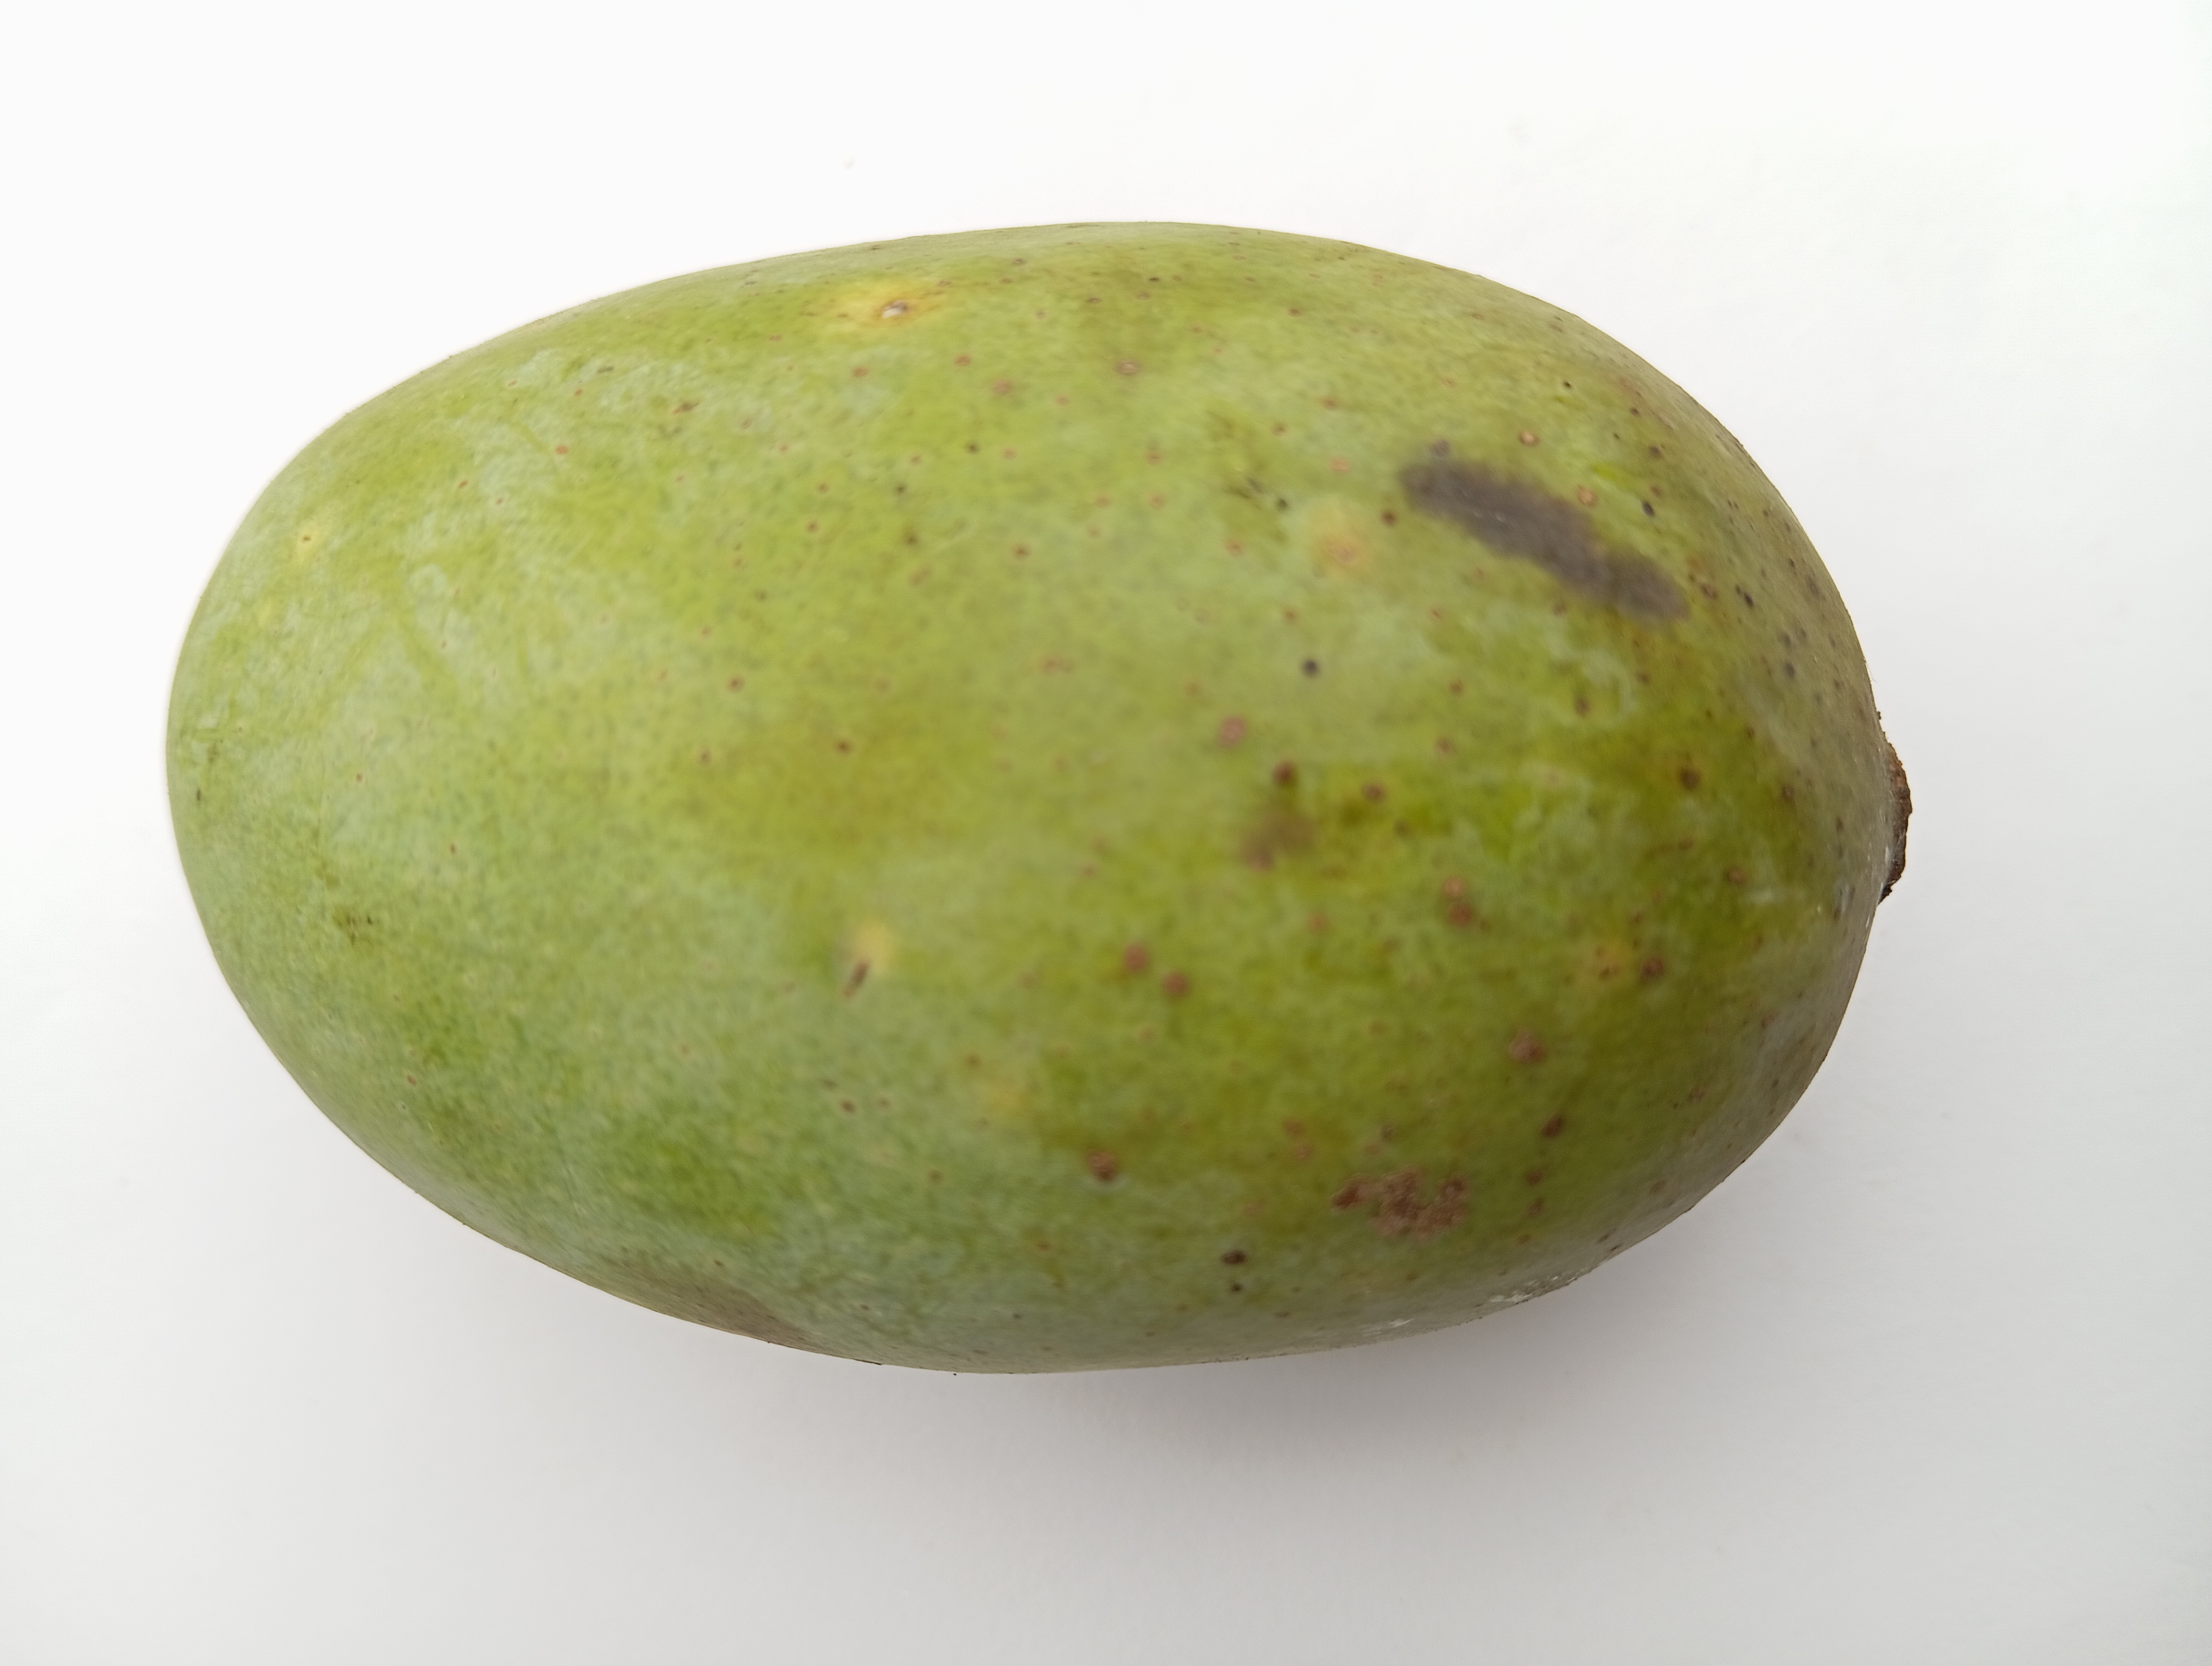
Mango variety: Langra